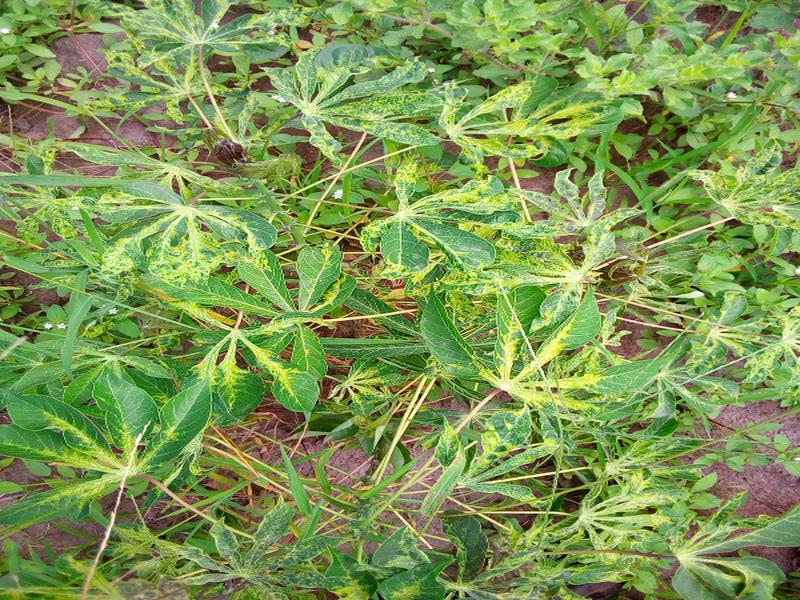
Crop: cassava
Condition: mosaic_disease